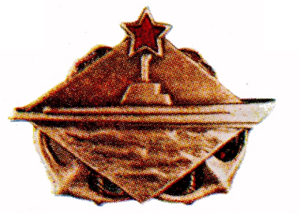
Insigne de sous-marinier